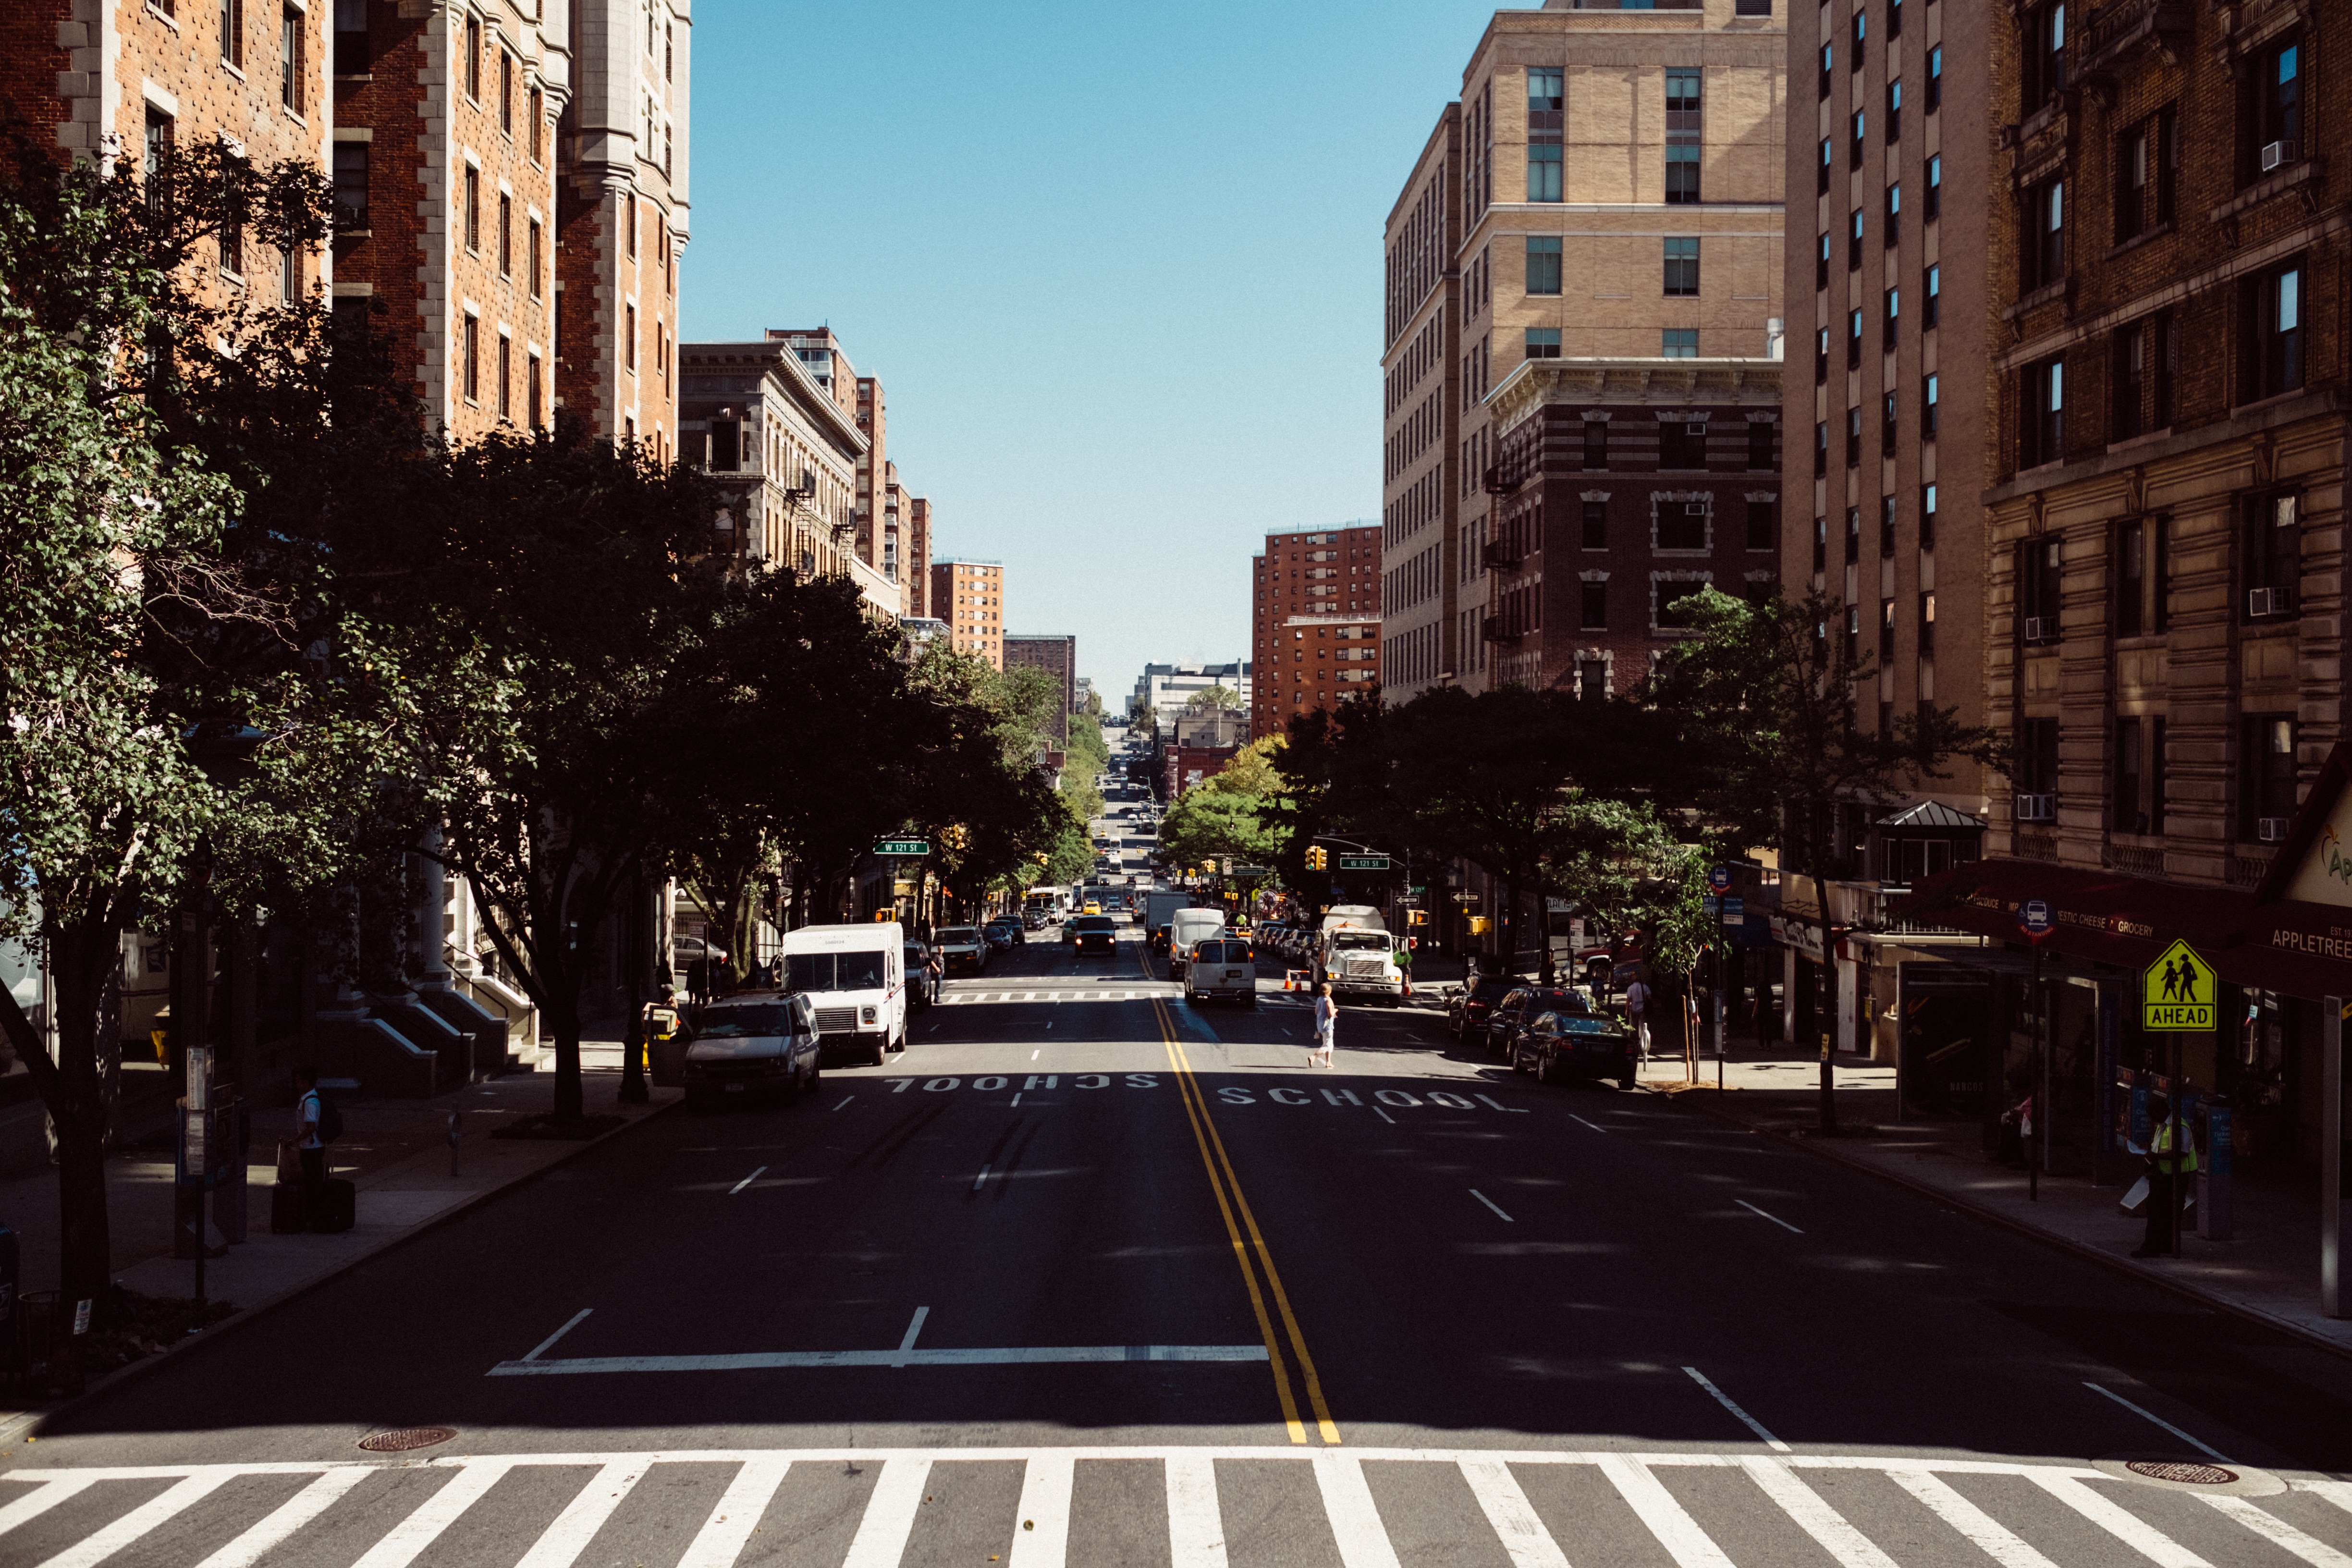
pedestrian, architecture, road, street, crossing, town, highway, city, cityscape, downtown, plaza, lane, infrastructure, town square, zebra crossing, metropolis, neighbourhood, urban area, residential area, human settlement, metropolitan area